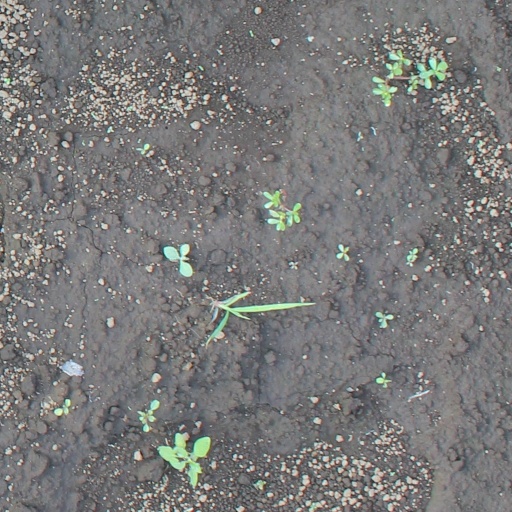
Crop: soybean